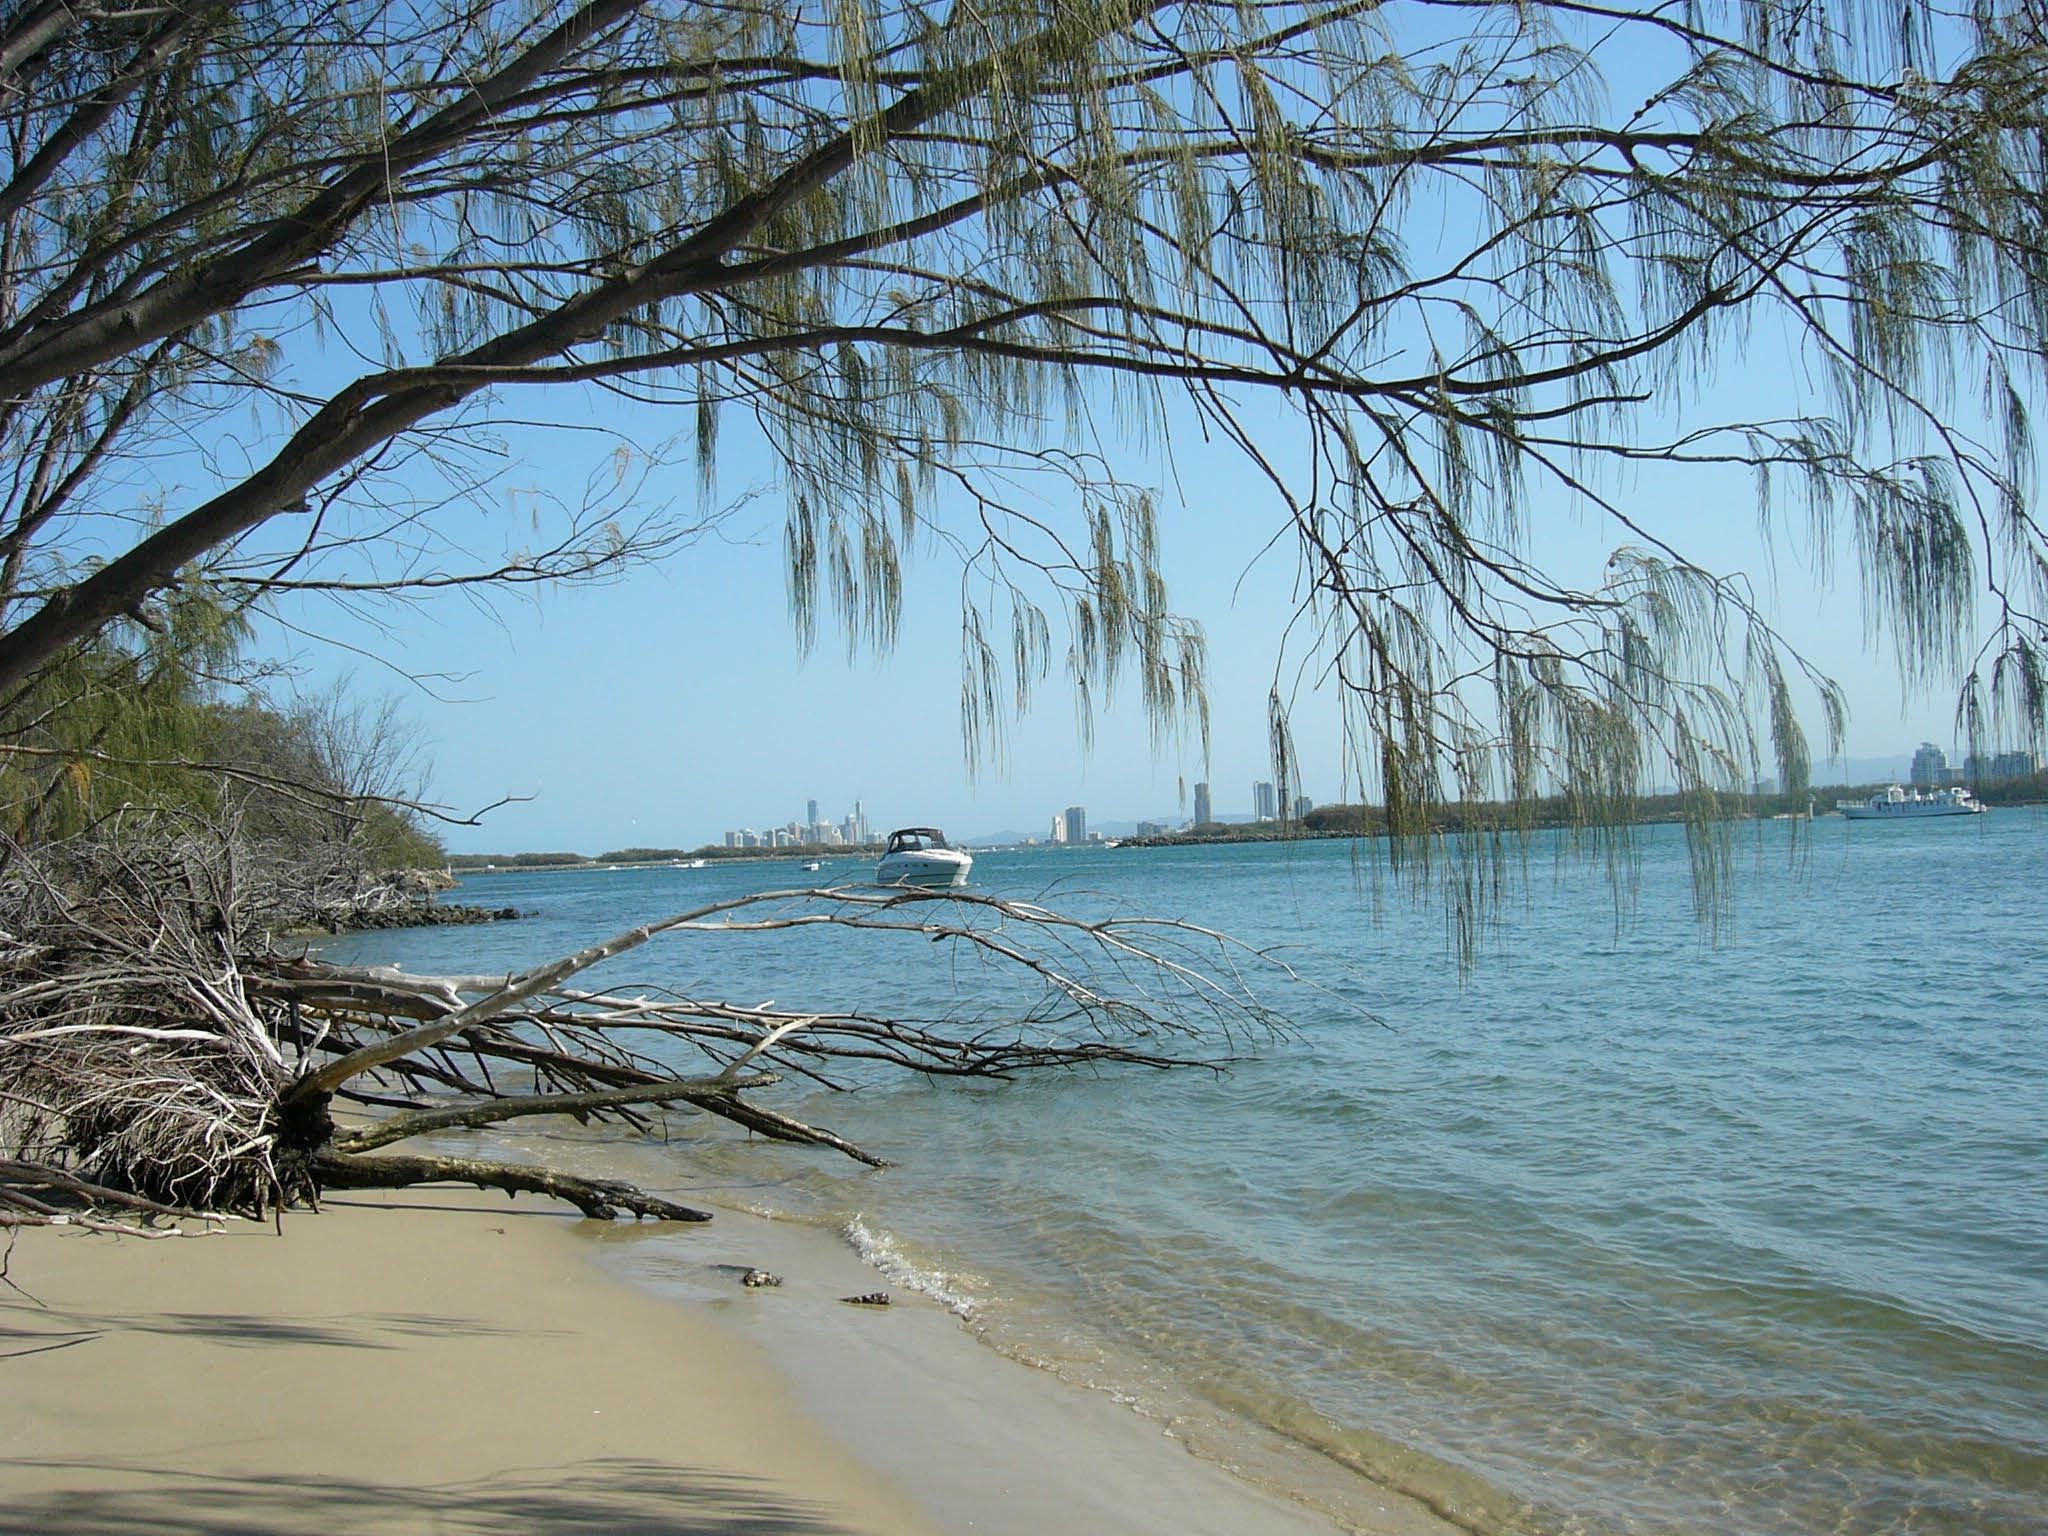
beach, landscape, sea, coast, tree, water, nature, outdoor, sand, ocean, winter, sky, morning, shore, lake, river, summer, vacation, travel, coastline, ice, reflection, relax, tropical, seascape, scenery, holiday, tourism, season, body of water, trees, sunny, relaxation, wetland, habitat, uprooted, gold coast, beach resort, natural environment, atmospheric phenomenon, broadwater, stimps